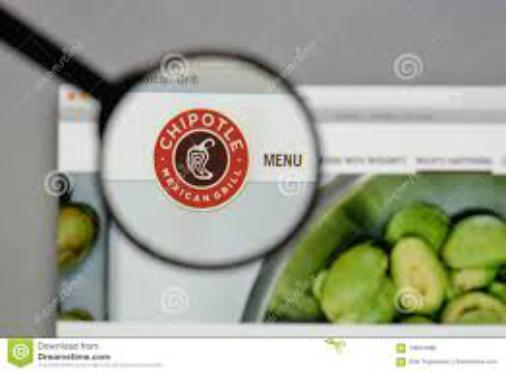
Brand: Chipotle Mexican Grill-1
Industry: Clothes